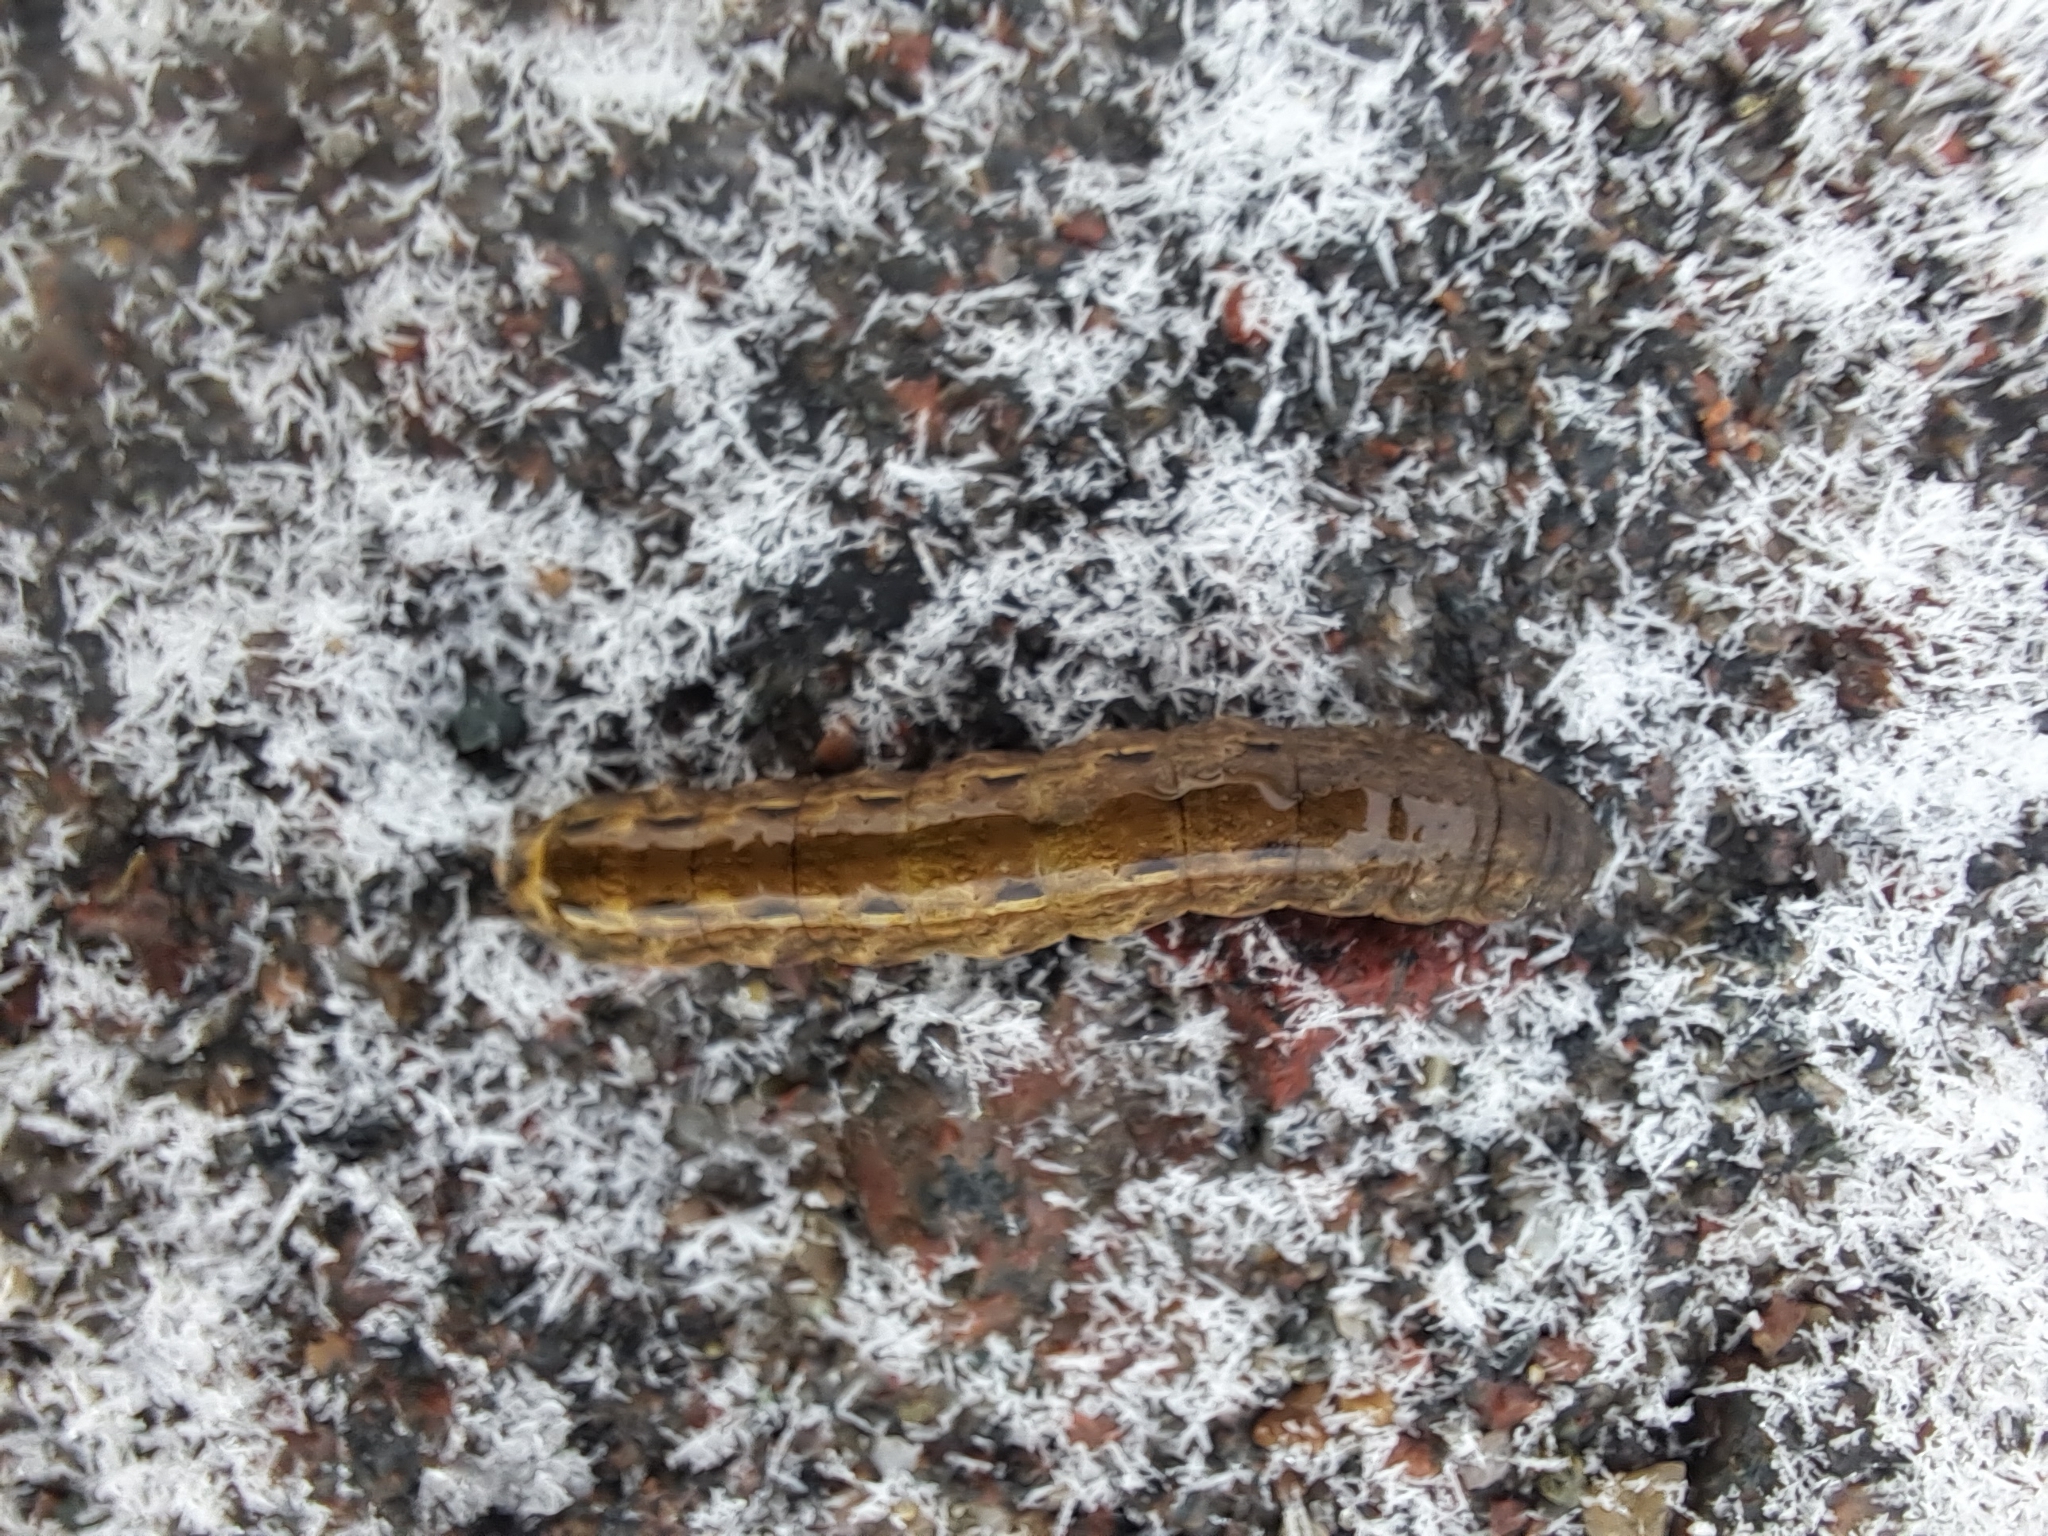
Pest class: cutworms